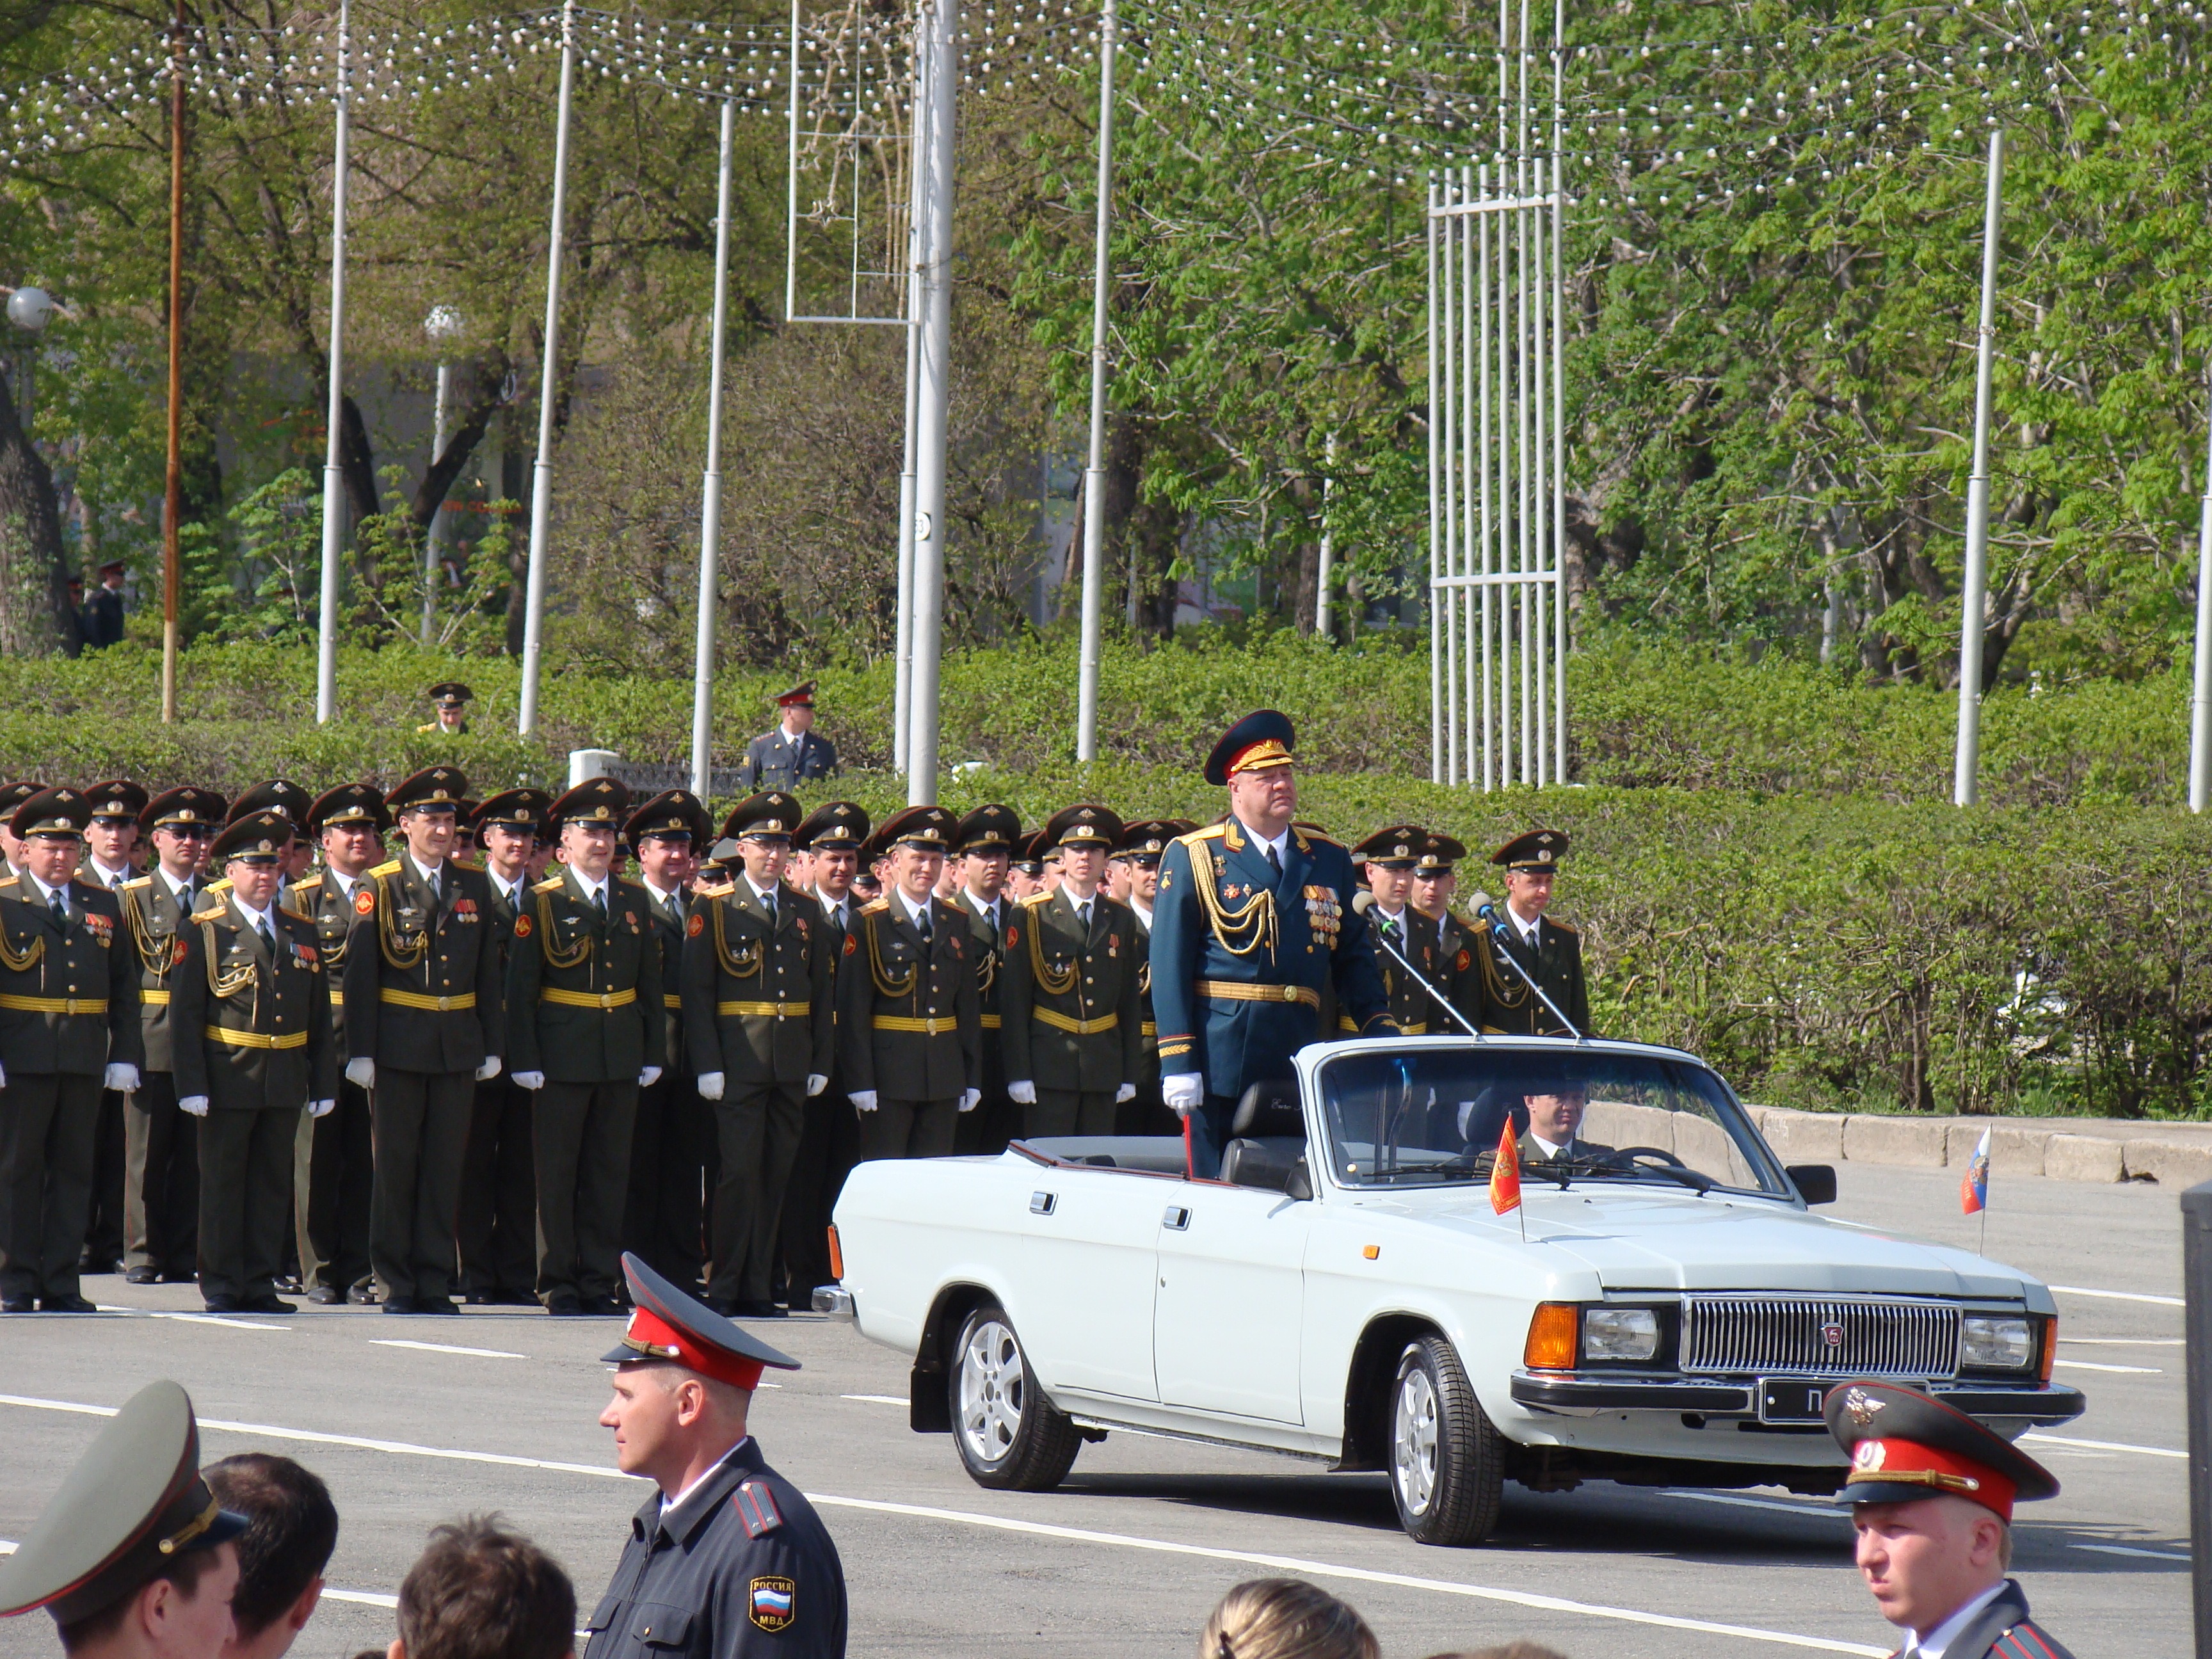
vehicle, parade, area, victory day, samara, luxury vehicle, the commander of the guards army, gaz 24, smart cabriolet